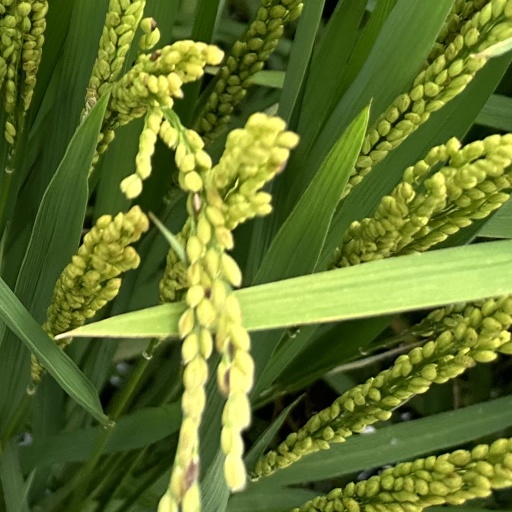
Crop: rice